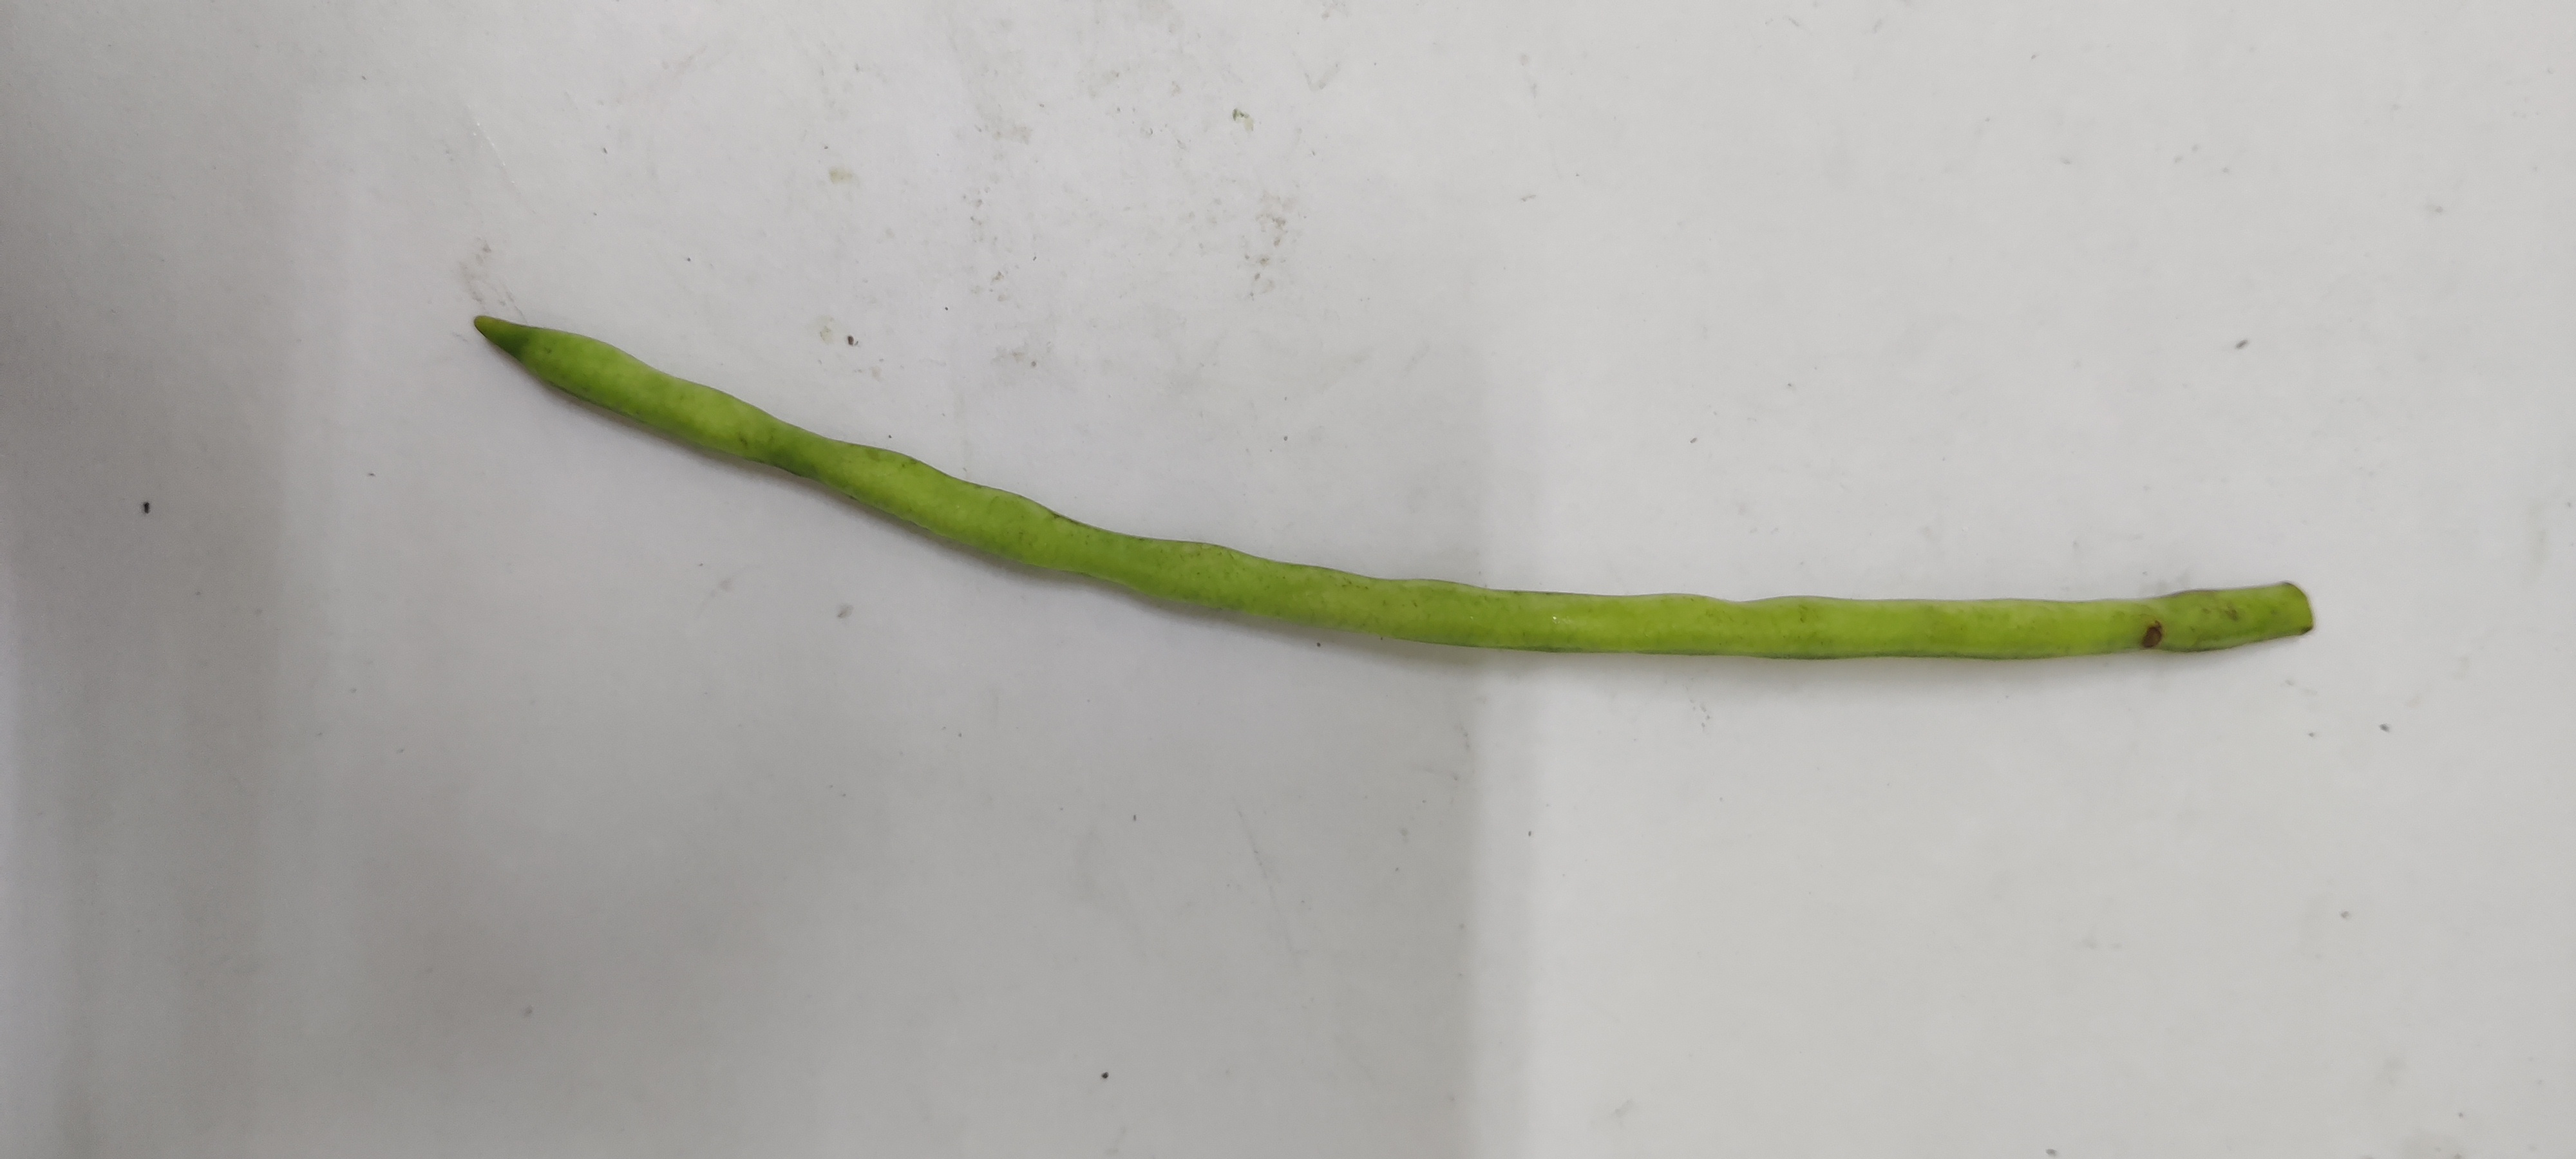
Crop: Cowpea
Condition: Fresh